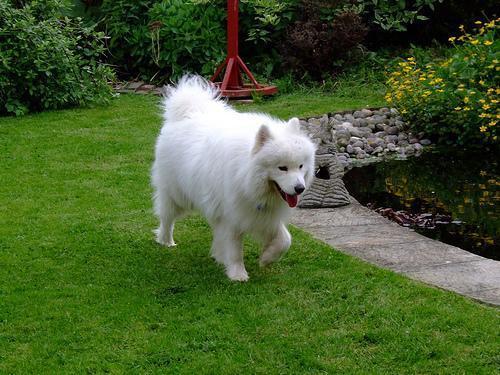
Samoyed